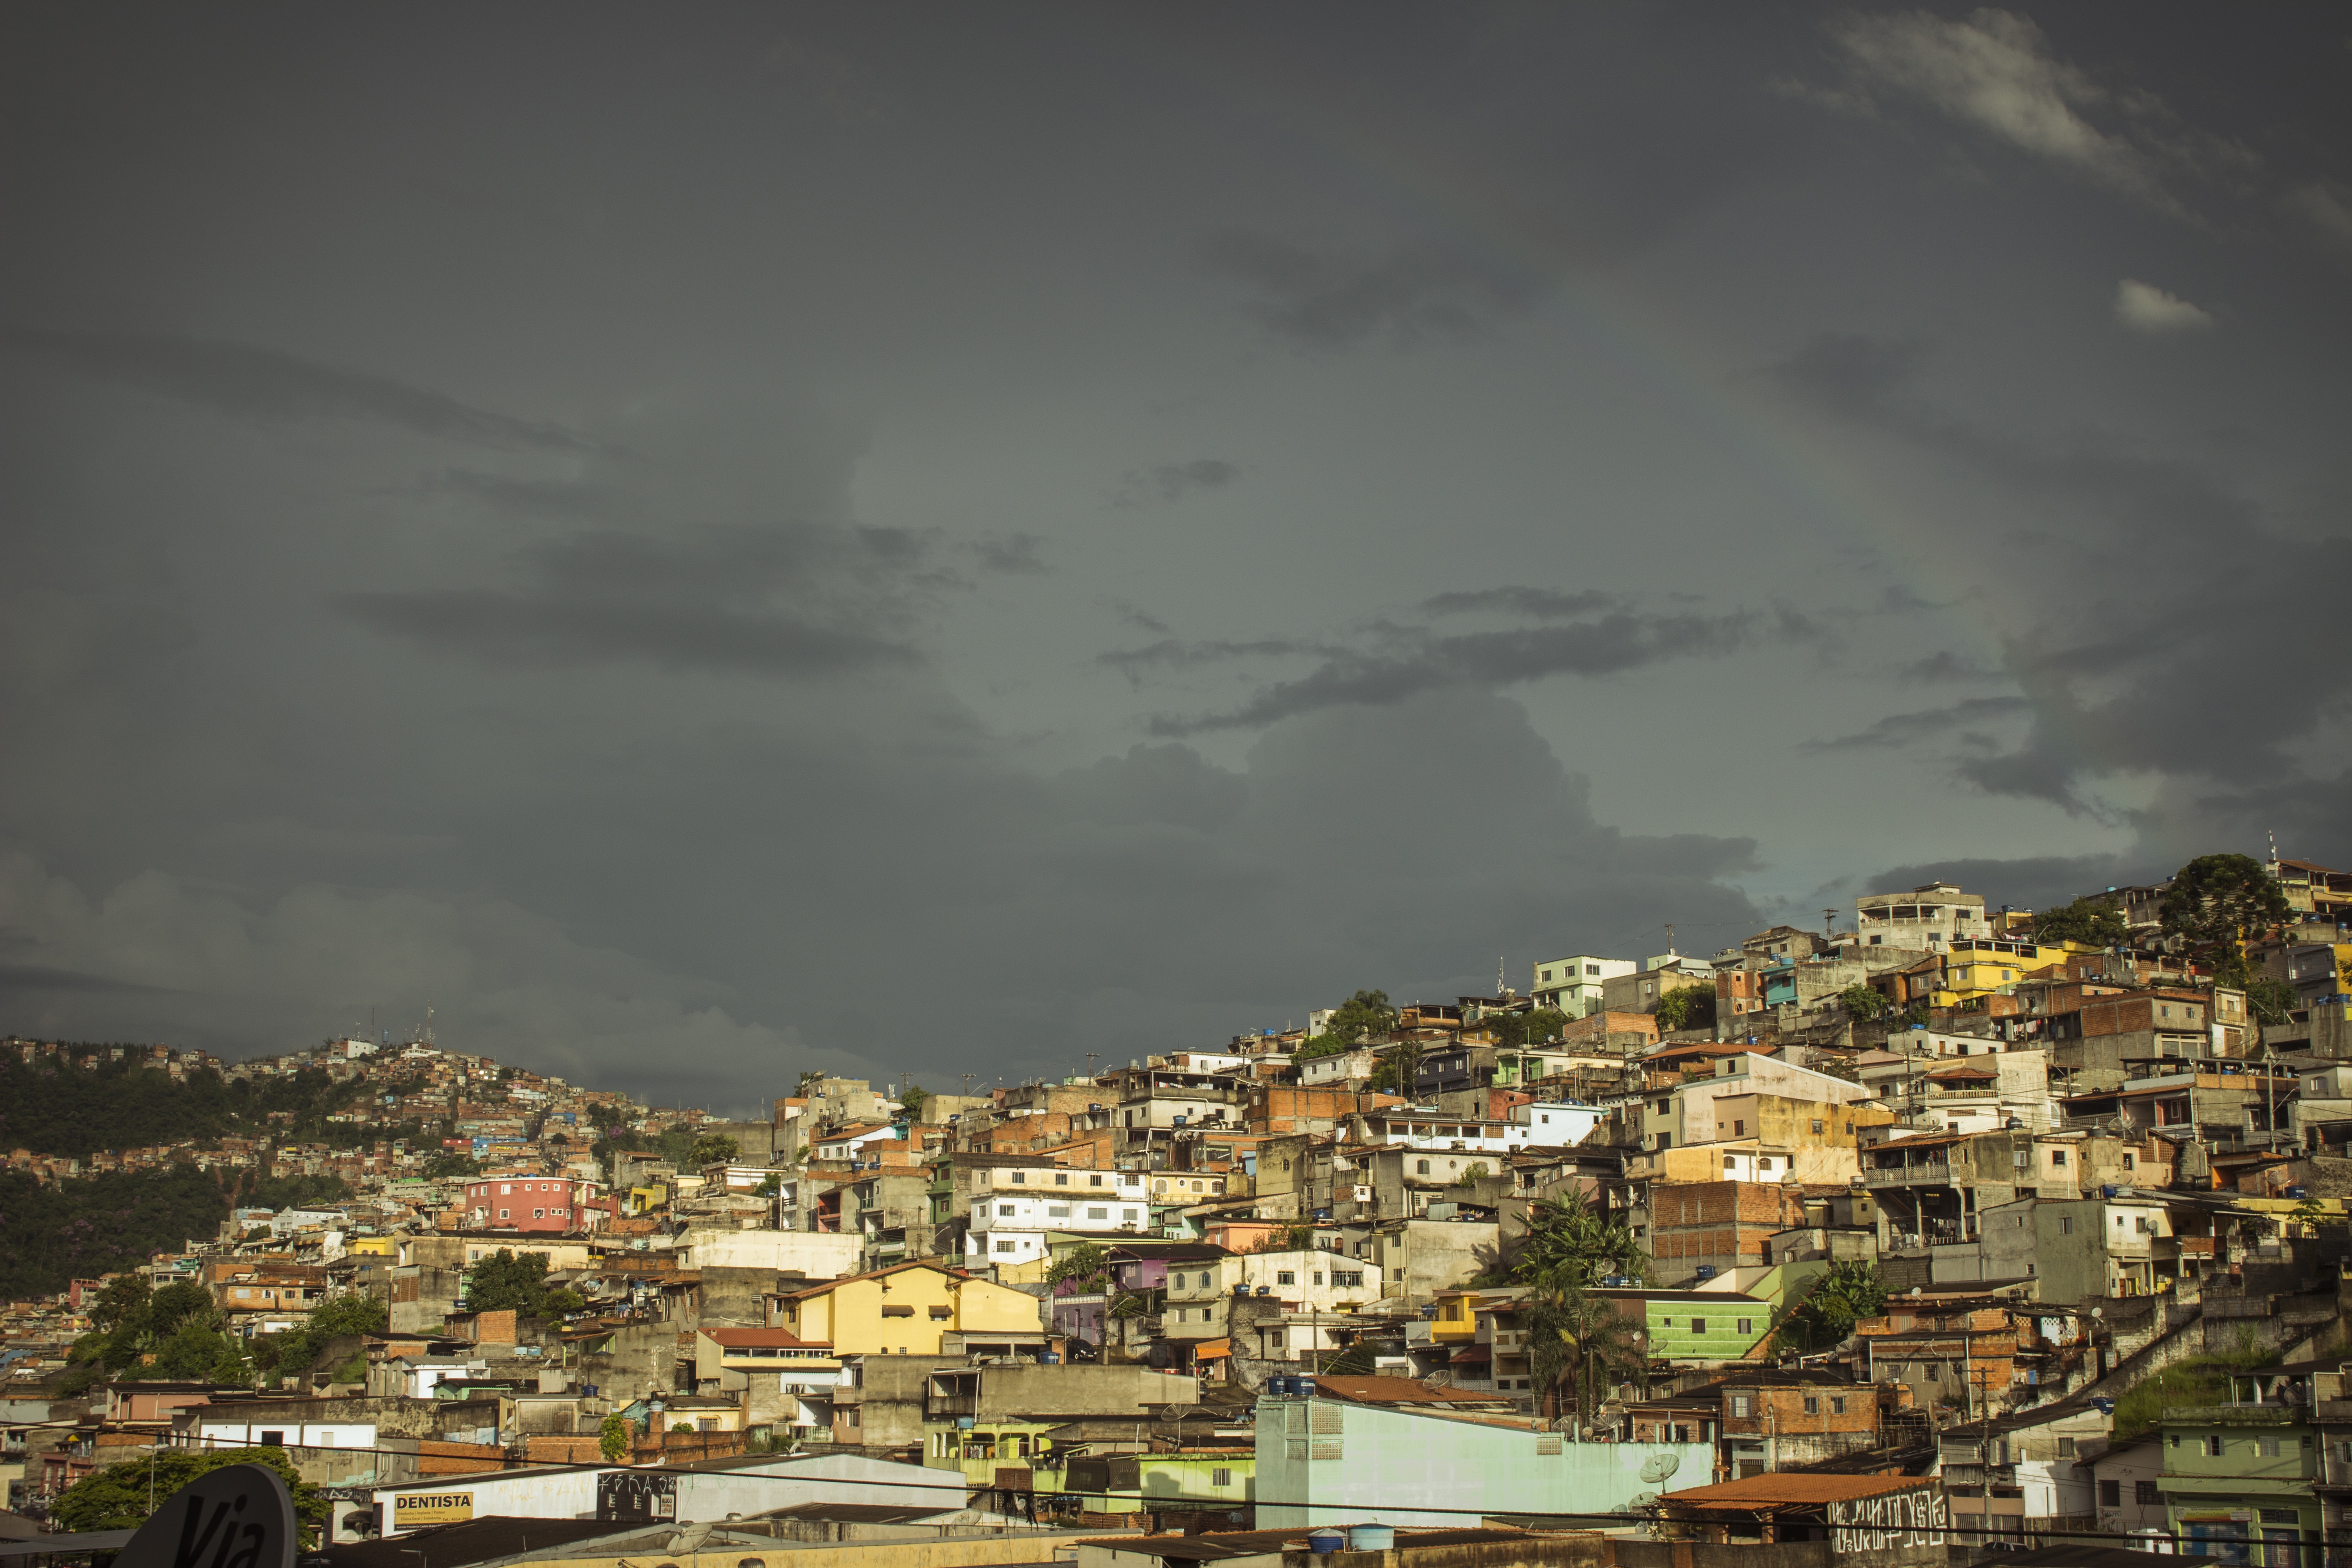
sea, coast, horizon, cloud, sky, skyline, photography, city, cityscape, panorama, dusk, weather, storm, rainbow, favela, residential area, atmospheric phenomenon, human settlement, between clouds